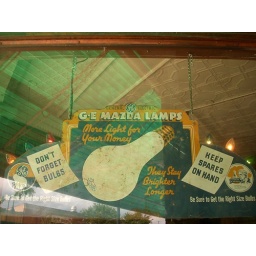
cool old sign in a downtown store window